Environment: real
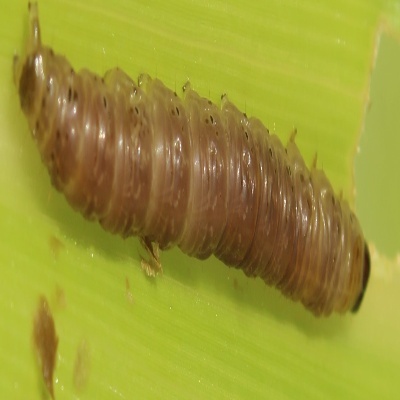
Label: fall_armyworm